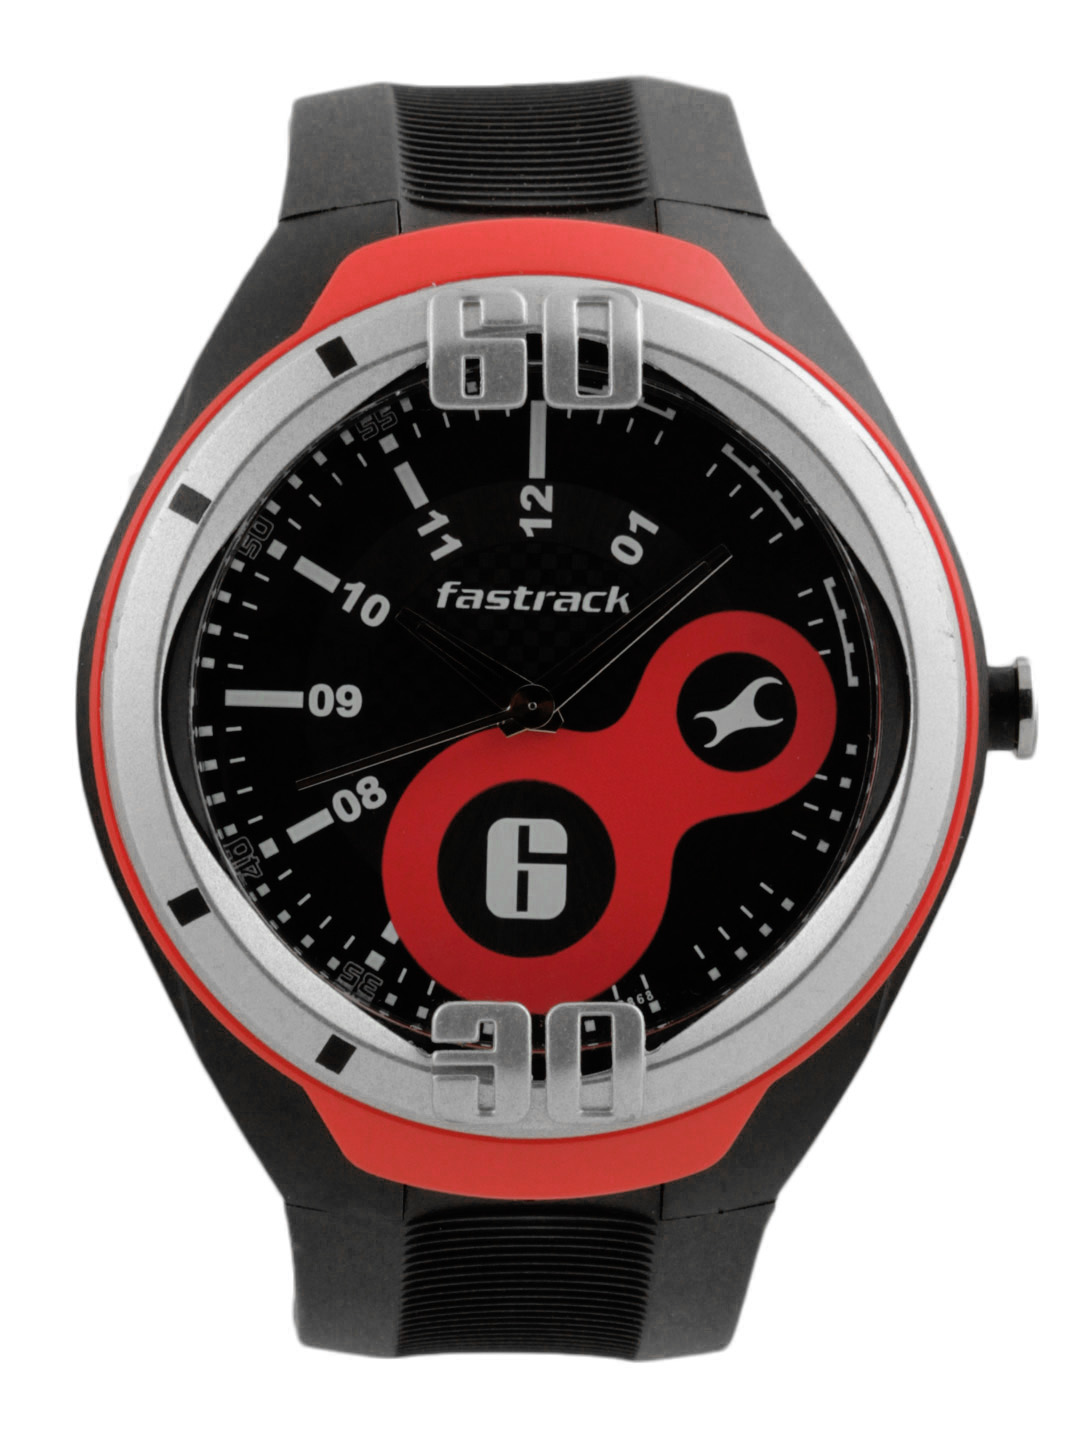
Fastrack Men Black Dial Watch
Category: Accessories / Watches / Watches
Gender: Men
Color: Black
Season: Winter 2016
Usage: Casual